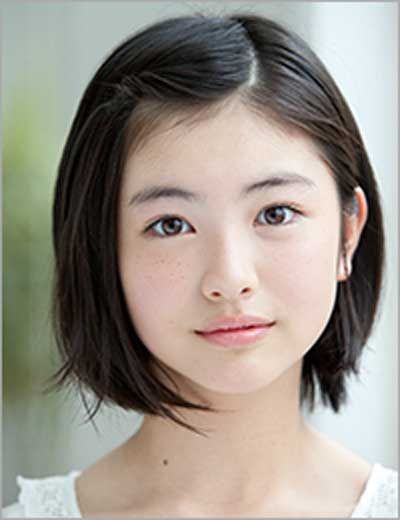
Label: Colored